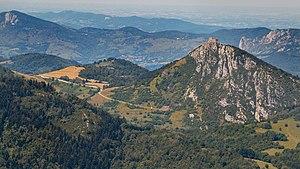
Vue générale
Les gorges de la Frau sont des gorges creusées par l'Hers-Vif dans son cours supérieur, dans le massif des Pyrénées. Elles s'étendent sur environ 3 km de longueur, et sont partagées entre les communes de Montségur en rive gauche, et Comus en rive droite.